Drake Milligan

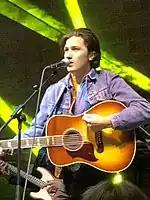
Milligan performing in 2022

Drake Milligan (born June 1, 1998) is an American singer, best known for portraying Elvis Presley on the CMT series "Sun Records" and starring in the film "Nobody" where he portrayed a young teen Elvis. He has also appeared on "American Idol" and "America's Got Talent". Milligan has charted with the singles "Sounds Like Something I'd Do" and "Honky Tonkin' About", the latter of which became his first number one when it topped the Canadian country chart.